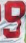
Number: 9